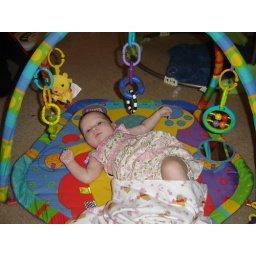
Too cute in her dress from my Chase friends!